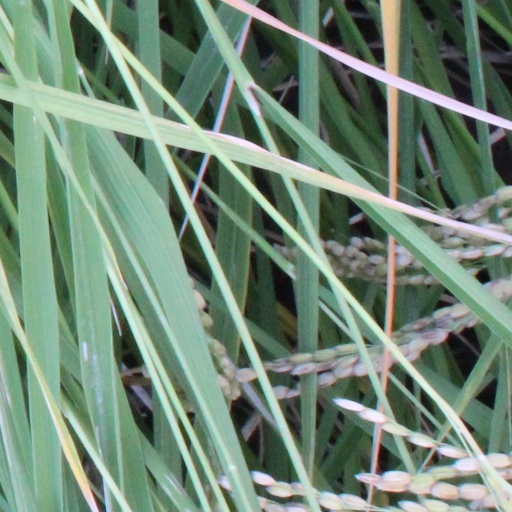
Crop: rice